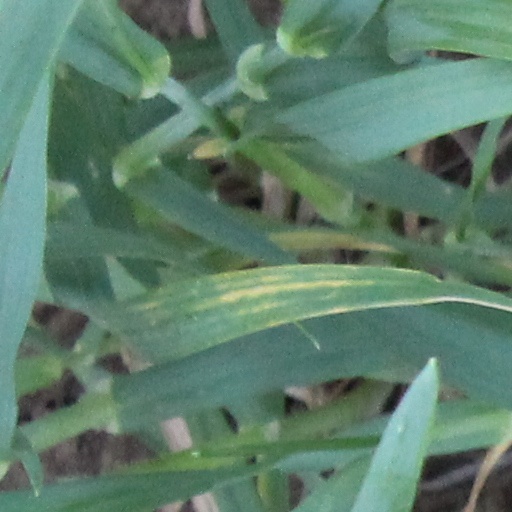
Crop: wheat